The Bug Wars

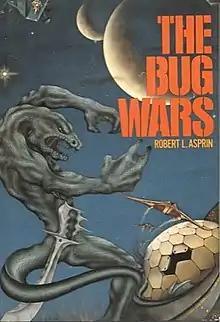
First edition (publ. St. Martin's Press) Cover art by Gary La Sasso

The Bug Wars is a 1979 science fiction novel by Robert Asprin.